Ernest L. Hazelius House

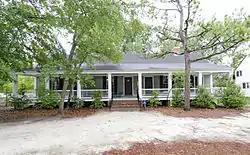
Ernest L. Hazelius House, August 2012

Ernest L. Hazelius House is a historic home located at Lexington, Lexington County, South Carolina. It was built about 1830, and is a one-story, rectangular frame dwelling with a hall and parlor plan and four small bedrooms across the rear. It was the home of Ernest L. Hazelius, a clergyman of the Lutheran Church, academician, philosopher, author, and educator. The house was also the location where the traveling evangelist Charlie Tillman wrote down the song "Give Me that Old Time Religion" after hearing African-American citizens singing it.